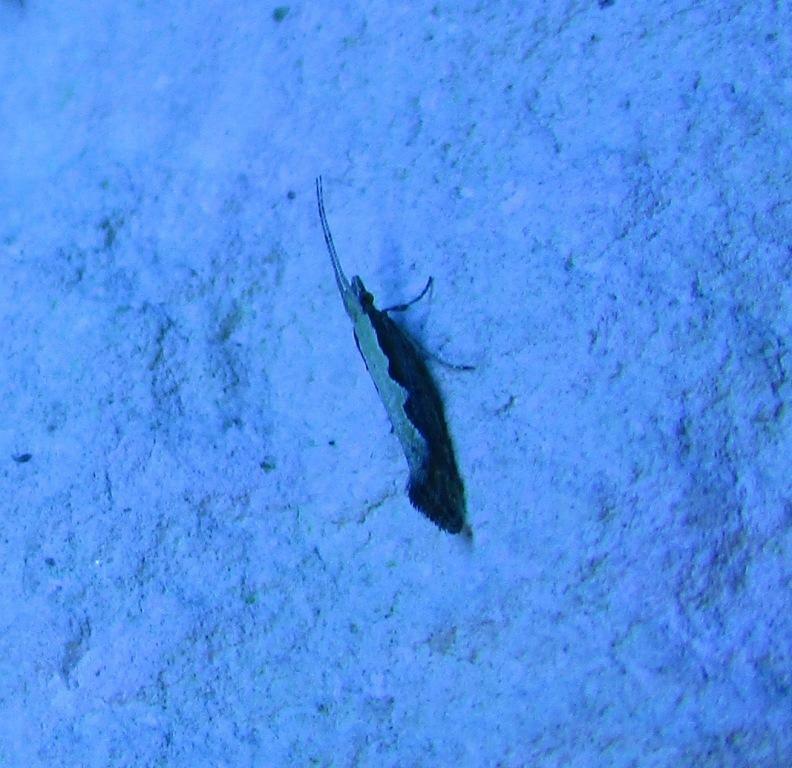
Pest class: diamondback_moth